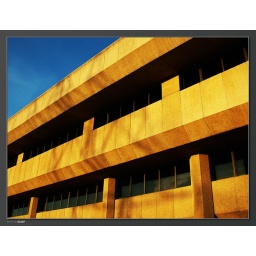
Slough Estates head office building bathed in the yellow glow of the dawn sun.